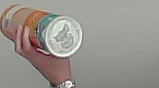
Product: pringles_paprika